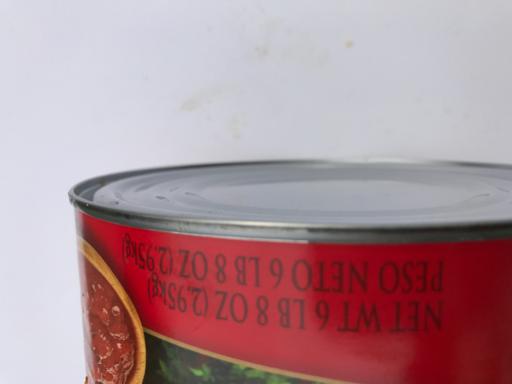
Waste category: metal